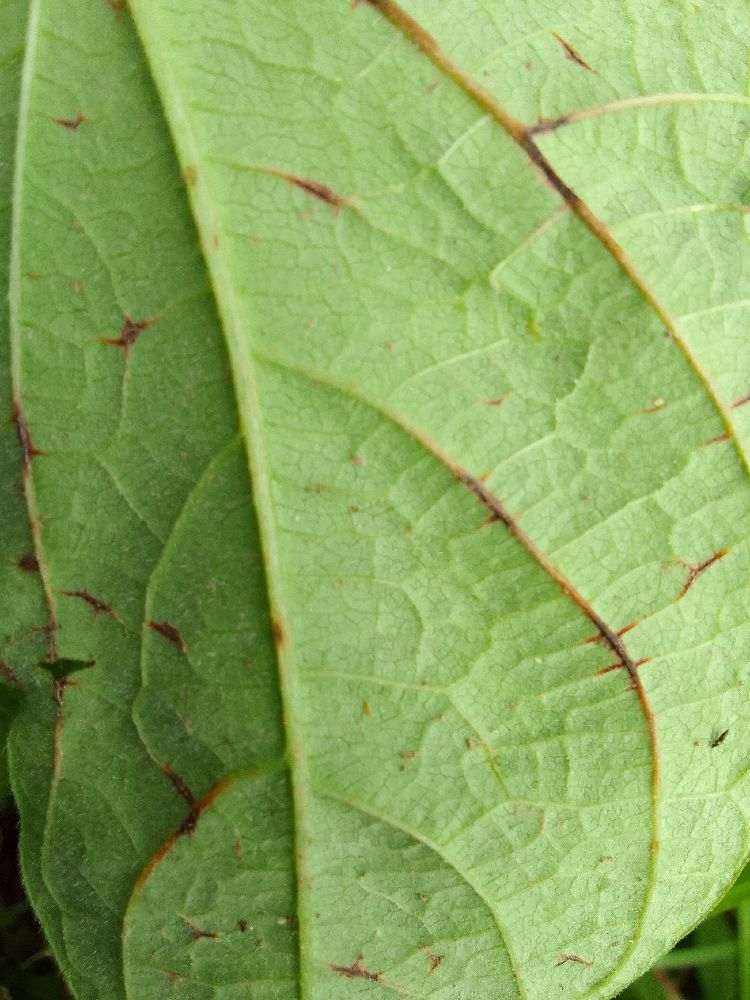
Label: anthracnose